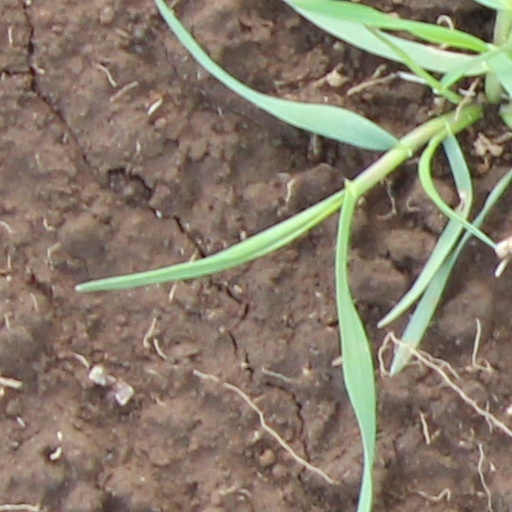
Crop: wheat